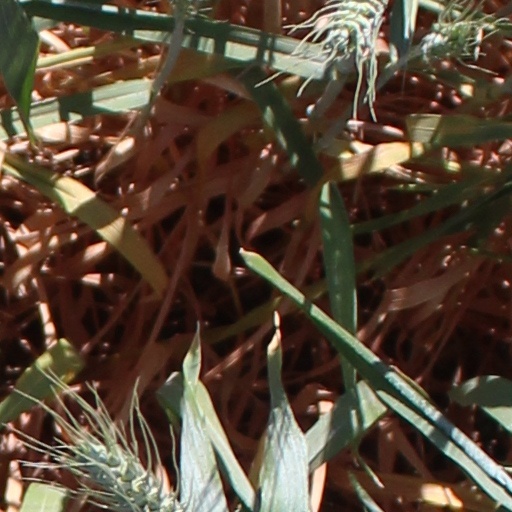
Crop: wheat